Ford Focus (second generation, Europe)

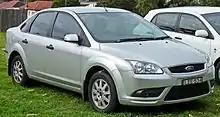
LT Ford Focus CL

A minor facelift of the Mk2 Focus went on sale in Australia, China, and South Africa in 2008. Part of the update included a new front bumper that was shared with the Cabriolet/Coupe, integrated indicators into the side mirrors and new style alloys for Zetec and Ghia models. All models also received dual airbags and ABS with EBD standard, as well as the addition of new safety packages which included; front side airbags, curtain airbags, stability & traction control and Emergency Brake Assist.